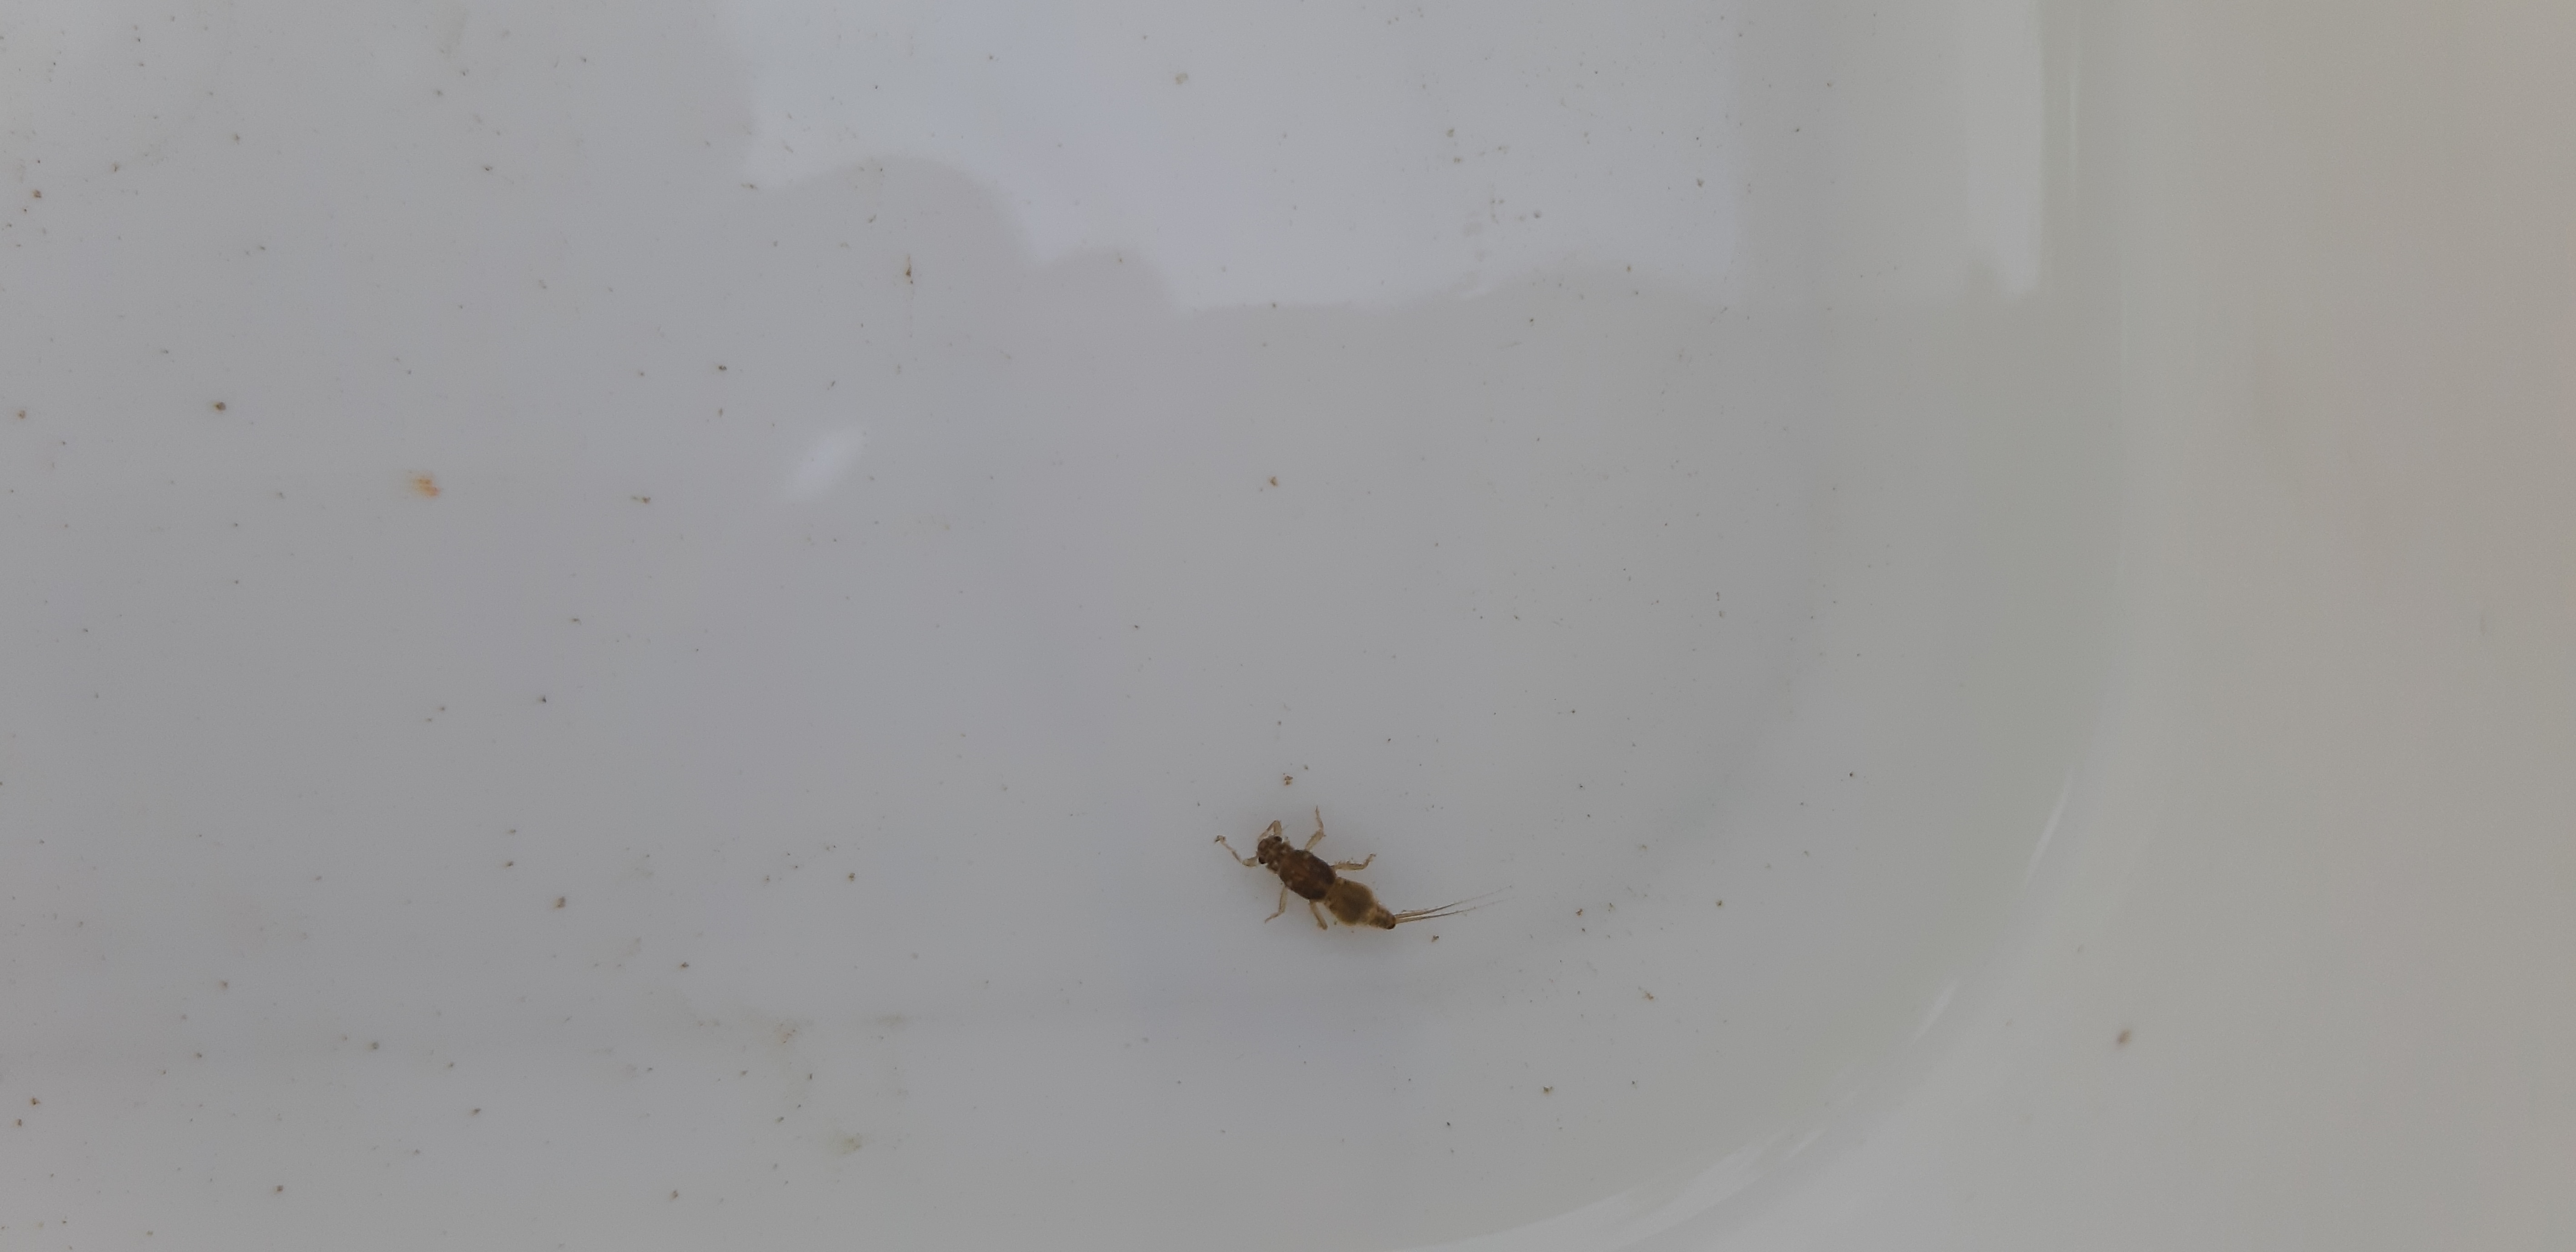
Macroinvertebrate group: other_mayflies